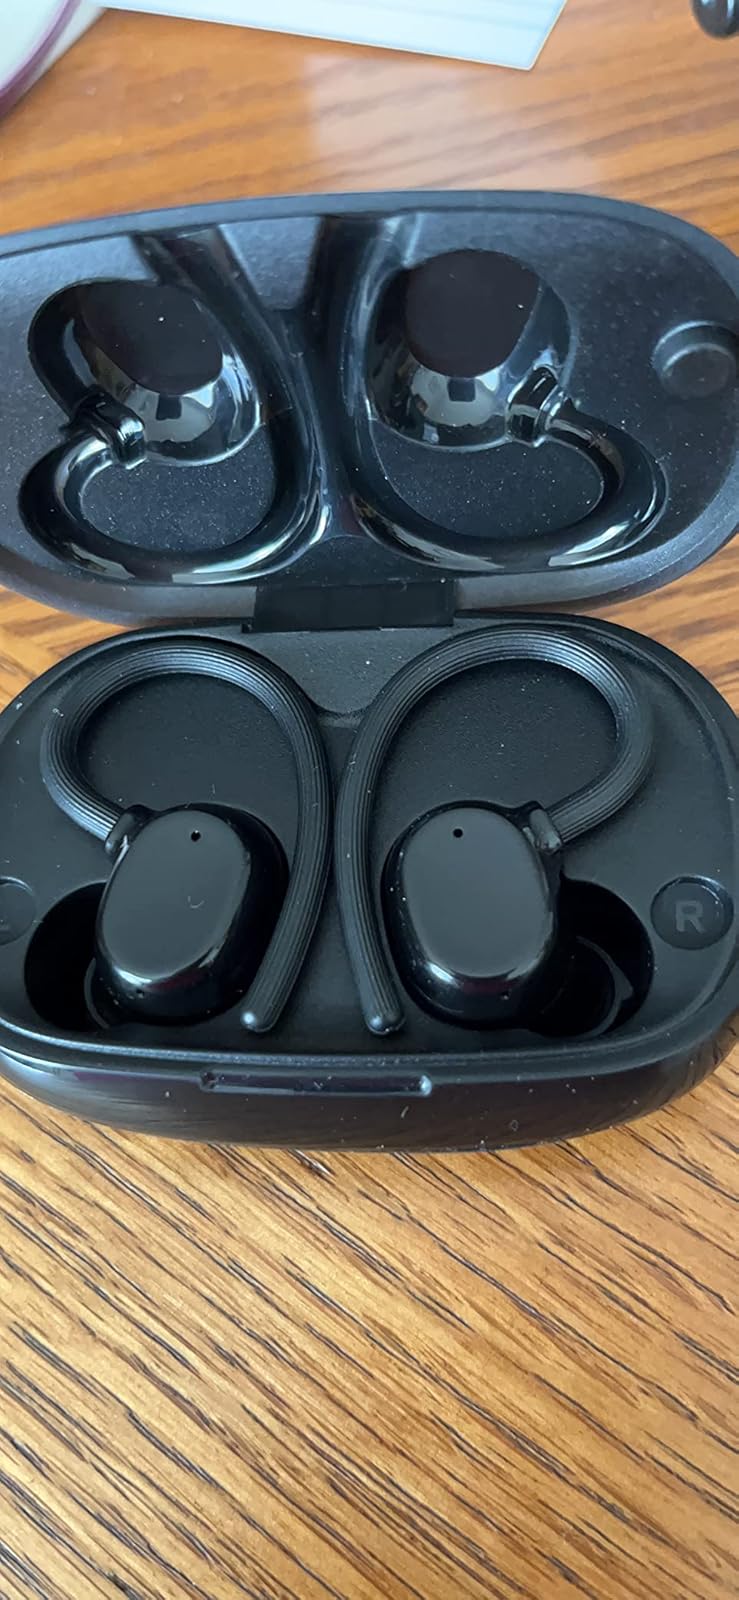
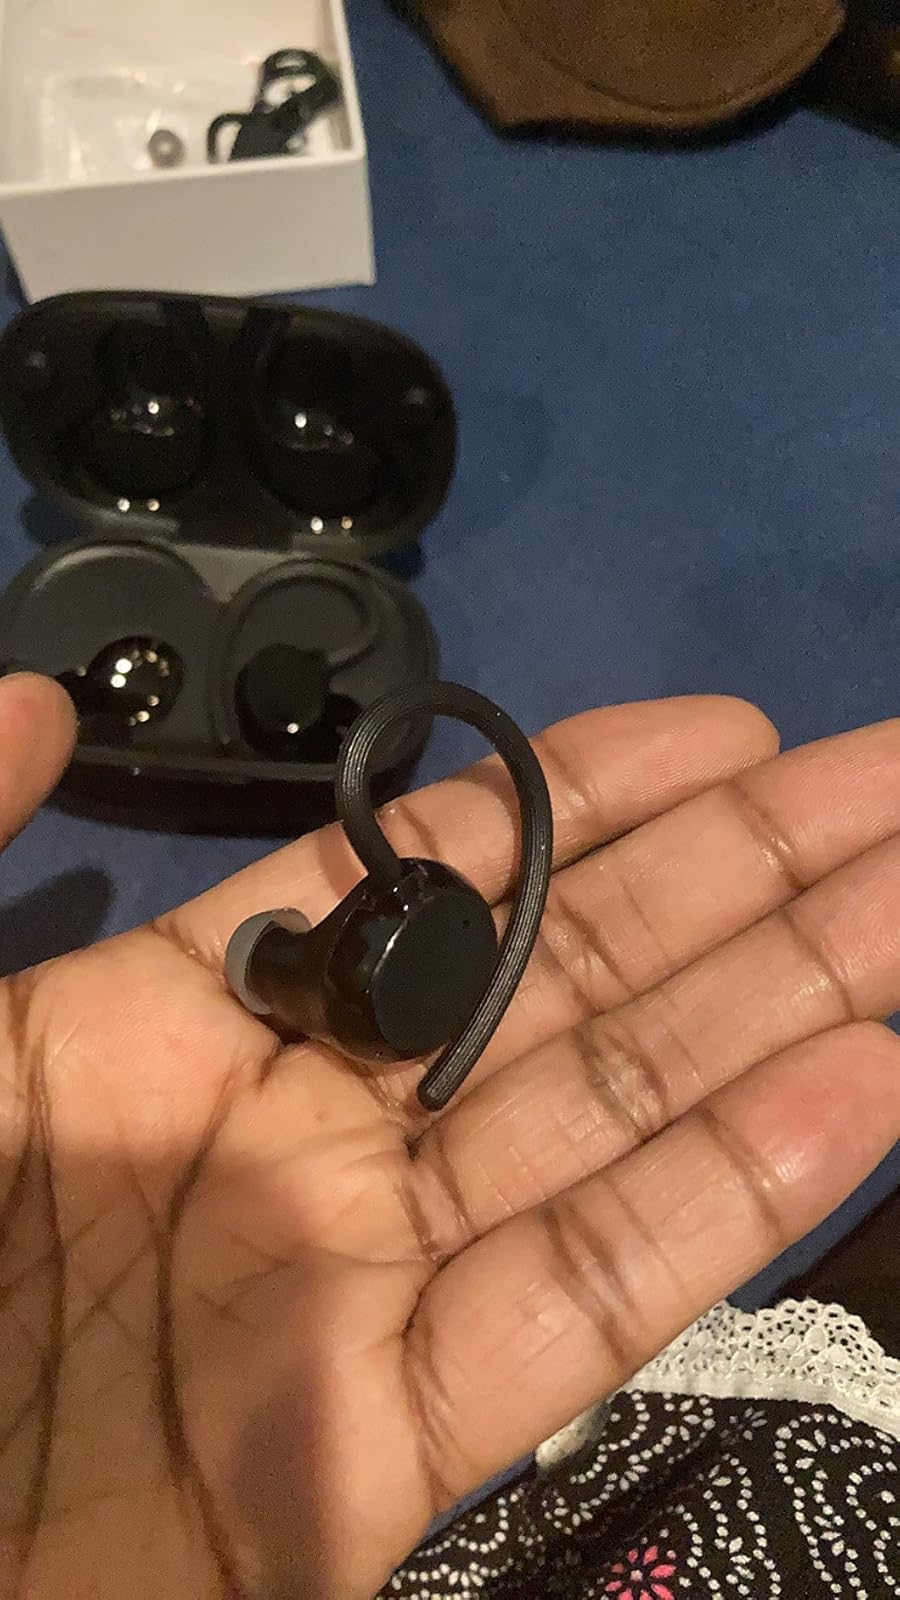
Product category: earbuds
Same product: yes